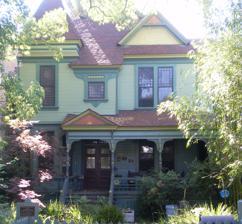
Building: Machell-Seaman House
Country: United States of America
Year built: 1888
Historic house in California, United States United States historic place Machell-Seaman House U.S. National Register of Historic Places Los Angeles Historic-Cultural Monument No. 408 Machell-Seaman House, May 2008 Show map of the Los Angeles metropolitan area Show map of California Show map of the United States Location 2341 Scarff Street, West Adams , Los Angeles , 90007 Coordinates 34°1′55″N 118°16′46″W / 34.03194°N 118.27944°W / 34.03194; -118.27944 Built 1888 Architect Joseph Cather Newsom Architectural style Queen Anne - Eastlake Victorian NRHP reference No. 88000922 LAHCM No. 408 Significant dates Added to NRHP June 23, 1988 Designated LAHCM January 20, 1989 The Machell-Seaman House , also known as the Seaman House and the Seaman-Foshay House , is a Queen Anne - Eastlake style Victorian house in the West Adams section of Los Angeles, California . The house was built in 1888 and designed by architect Joseph Cather Newsom.  The house was listed on the National Register of Historic Places in 1988 based on its well-preserved architecture. In 1989, it was declared a Historic-Cultural Monument (No. 408) by the Los Angeles Cultural Heritage Commission . See also List of Registered Historic Places in Los Angeles List of Los Angeles Historic-Cultural Monuments in South Los Angeles West Adams, Los Angeles References